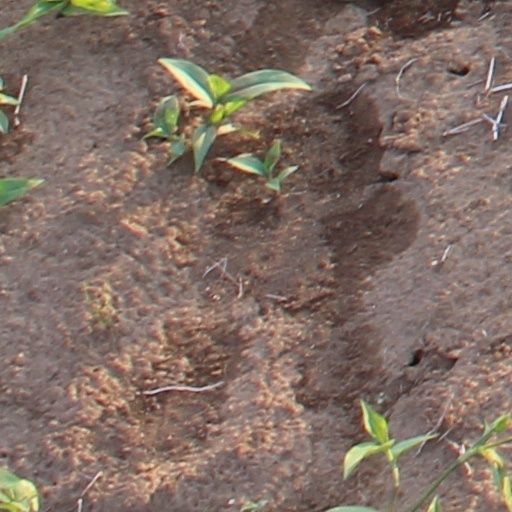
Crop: wheat